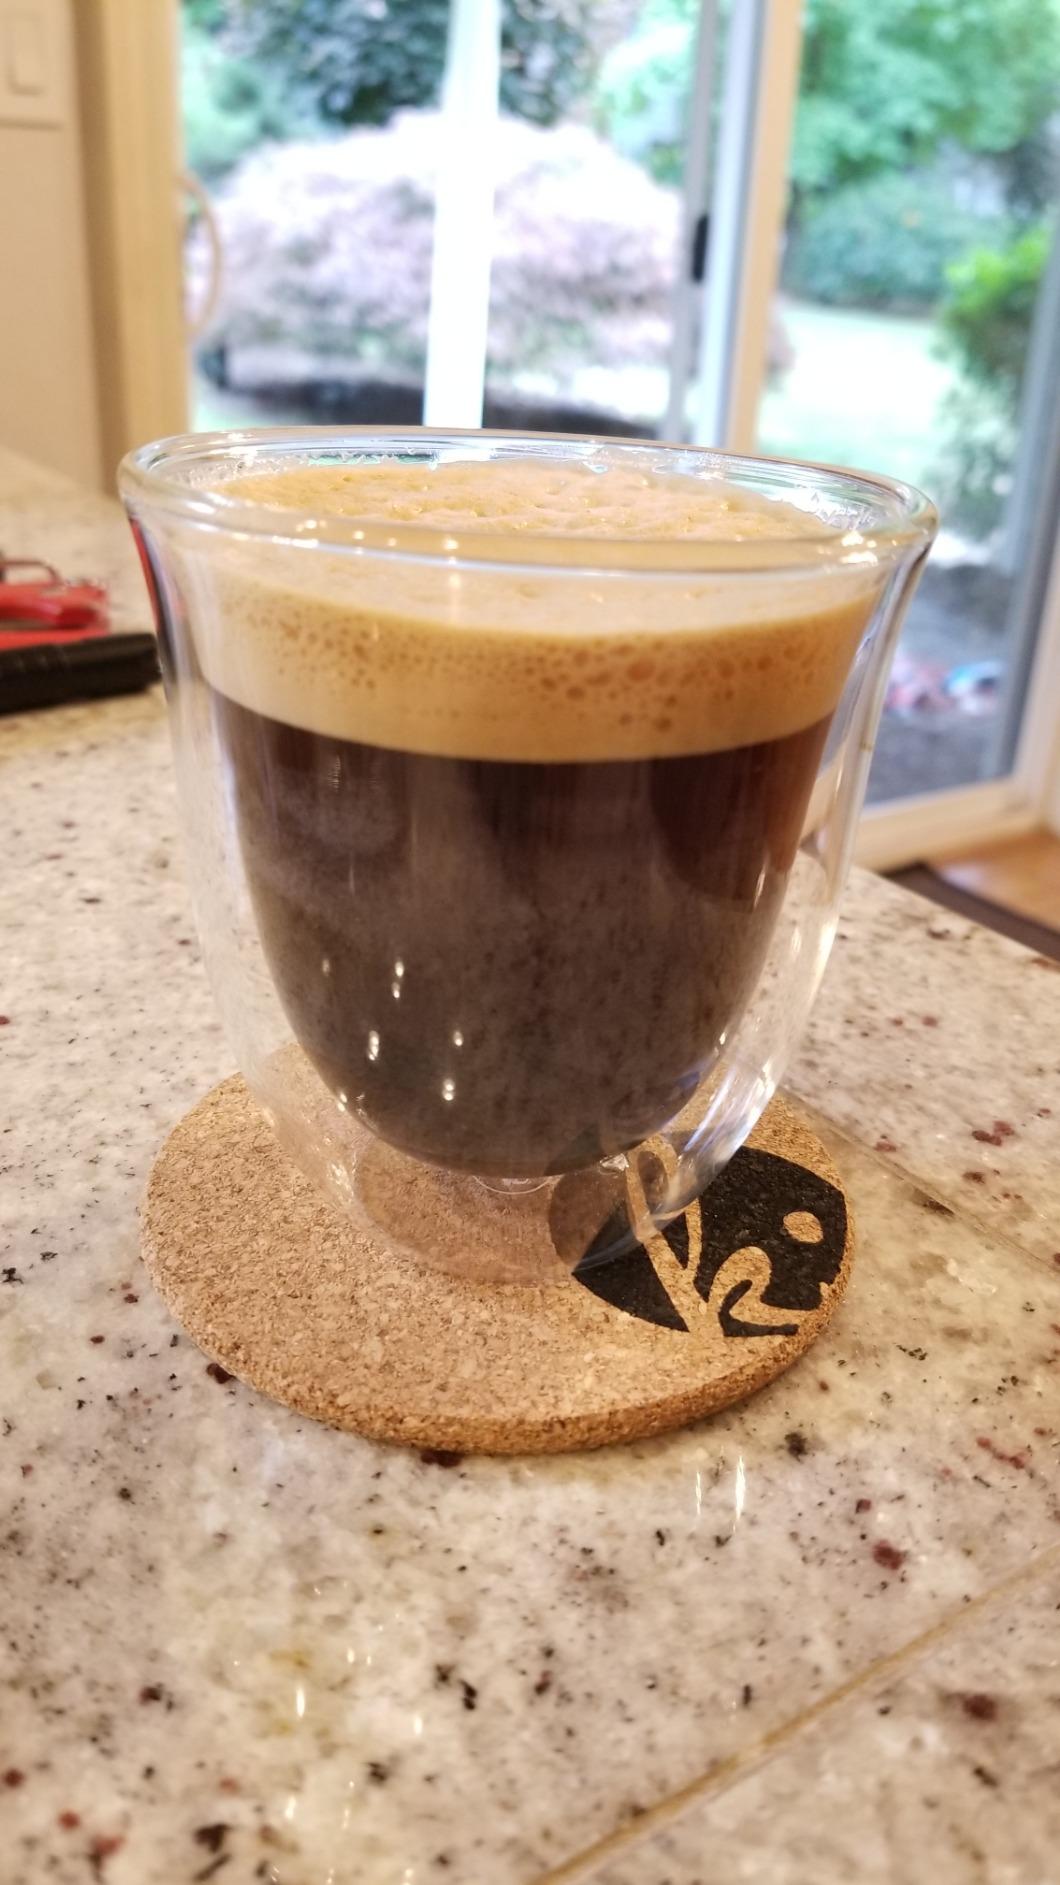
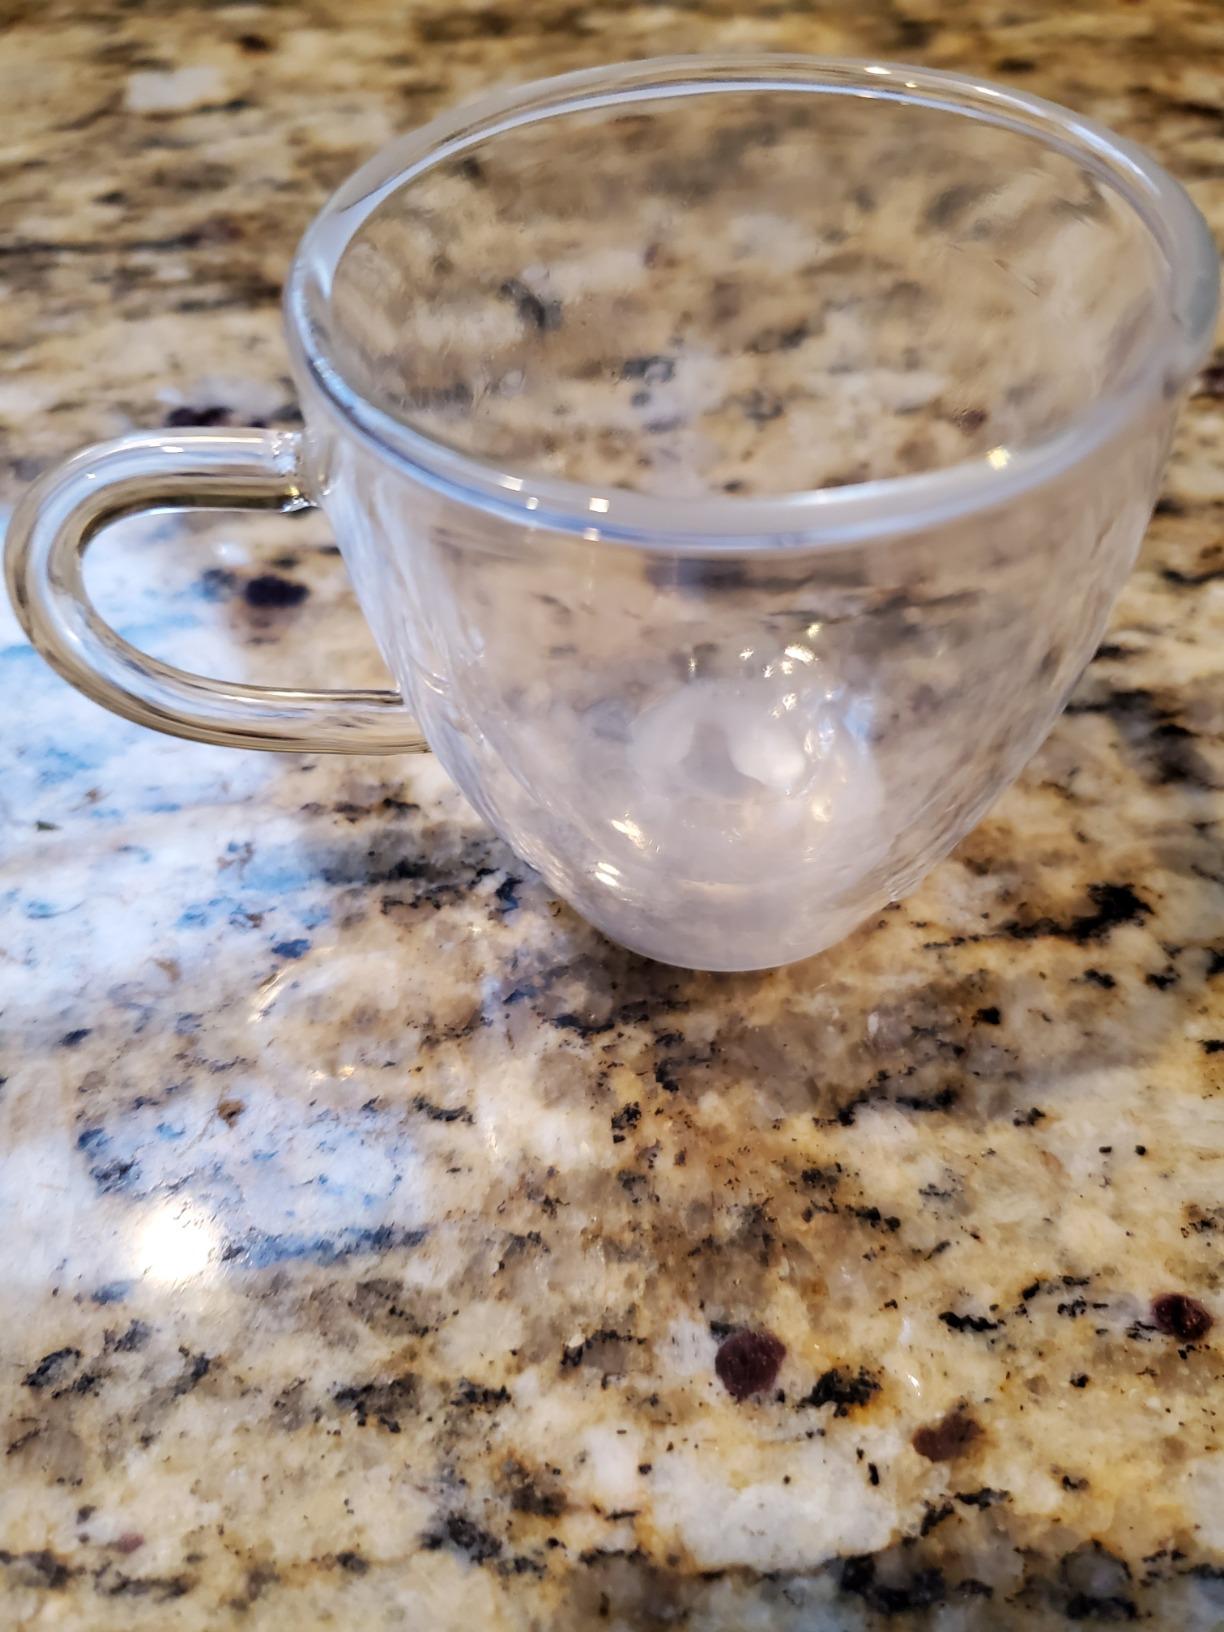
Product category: items_mug
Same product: no